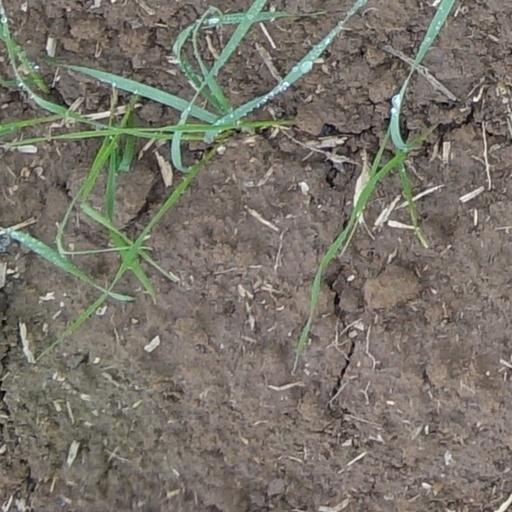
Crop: wheat